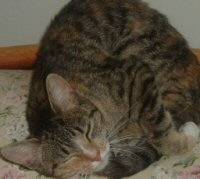
Animal: cat
Breed: bengal